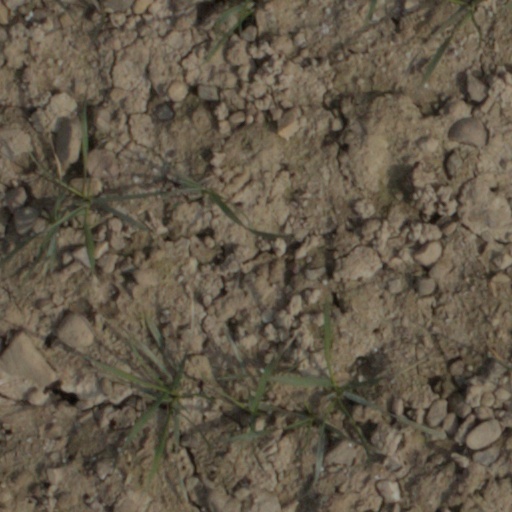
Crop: wheat